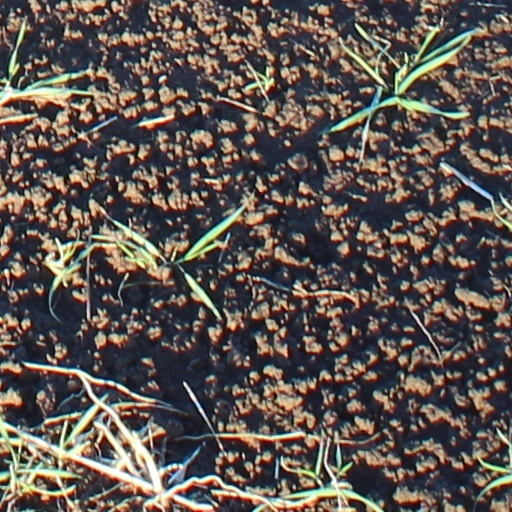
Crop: wheat